Caixa Geral de Depósitos

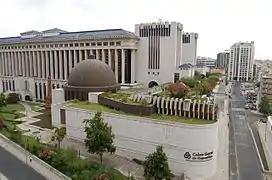
Caixa Geral de Depósitos' headquarters in Lisbon.

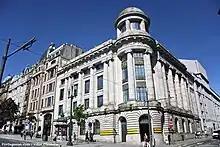
A Caixa Geral de Depósitos building in Porto.

CGD engages in, inter alia, retail banking, commercial banking, investment banking and venture capital, asset management, specialised credit, and insurance